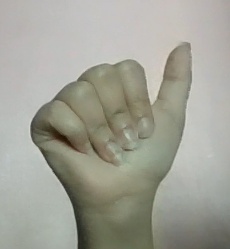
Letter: dhad